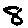
Label: 8